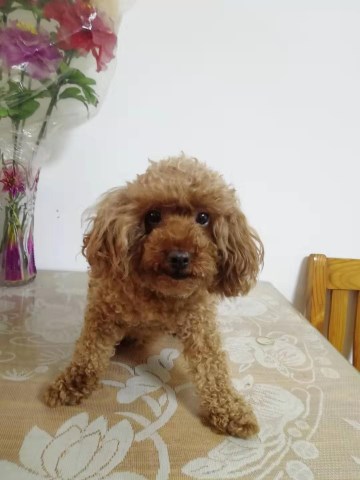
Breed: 2925-n000114-toy_poodle